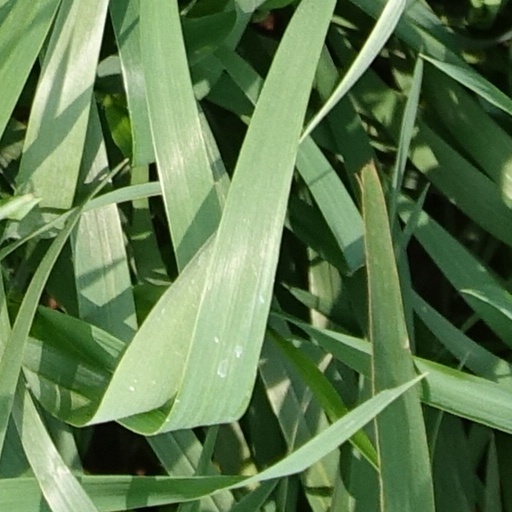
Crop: wheat